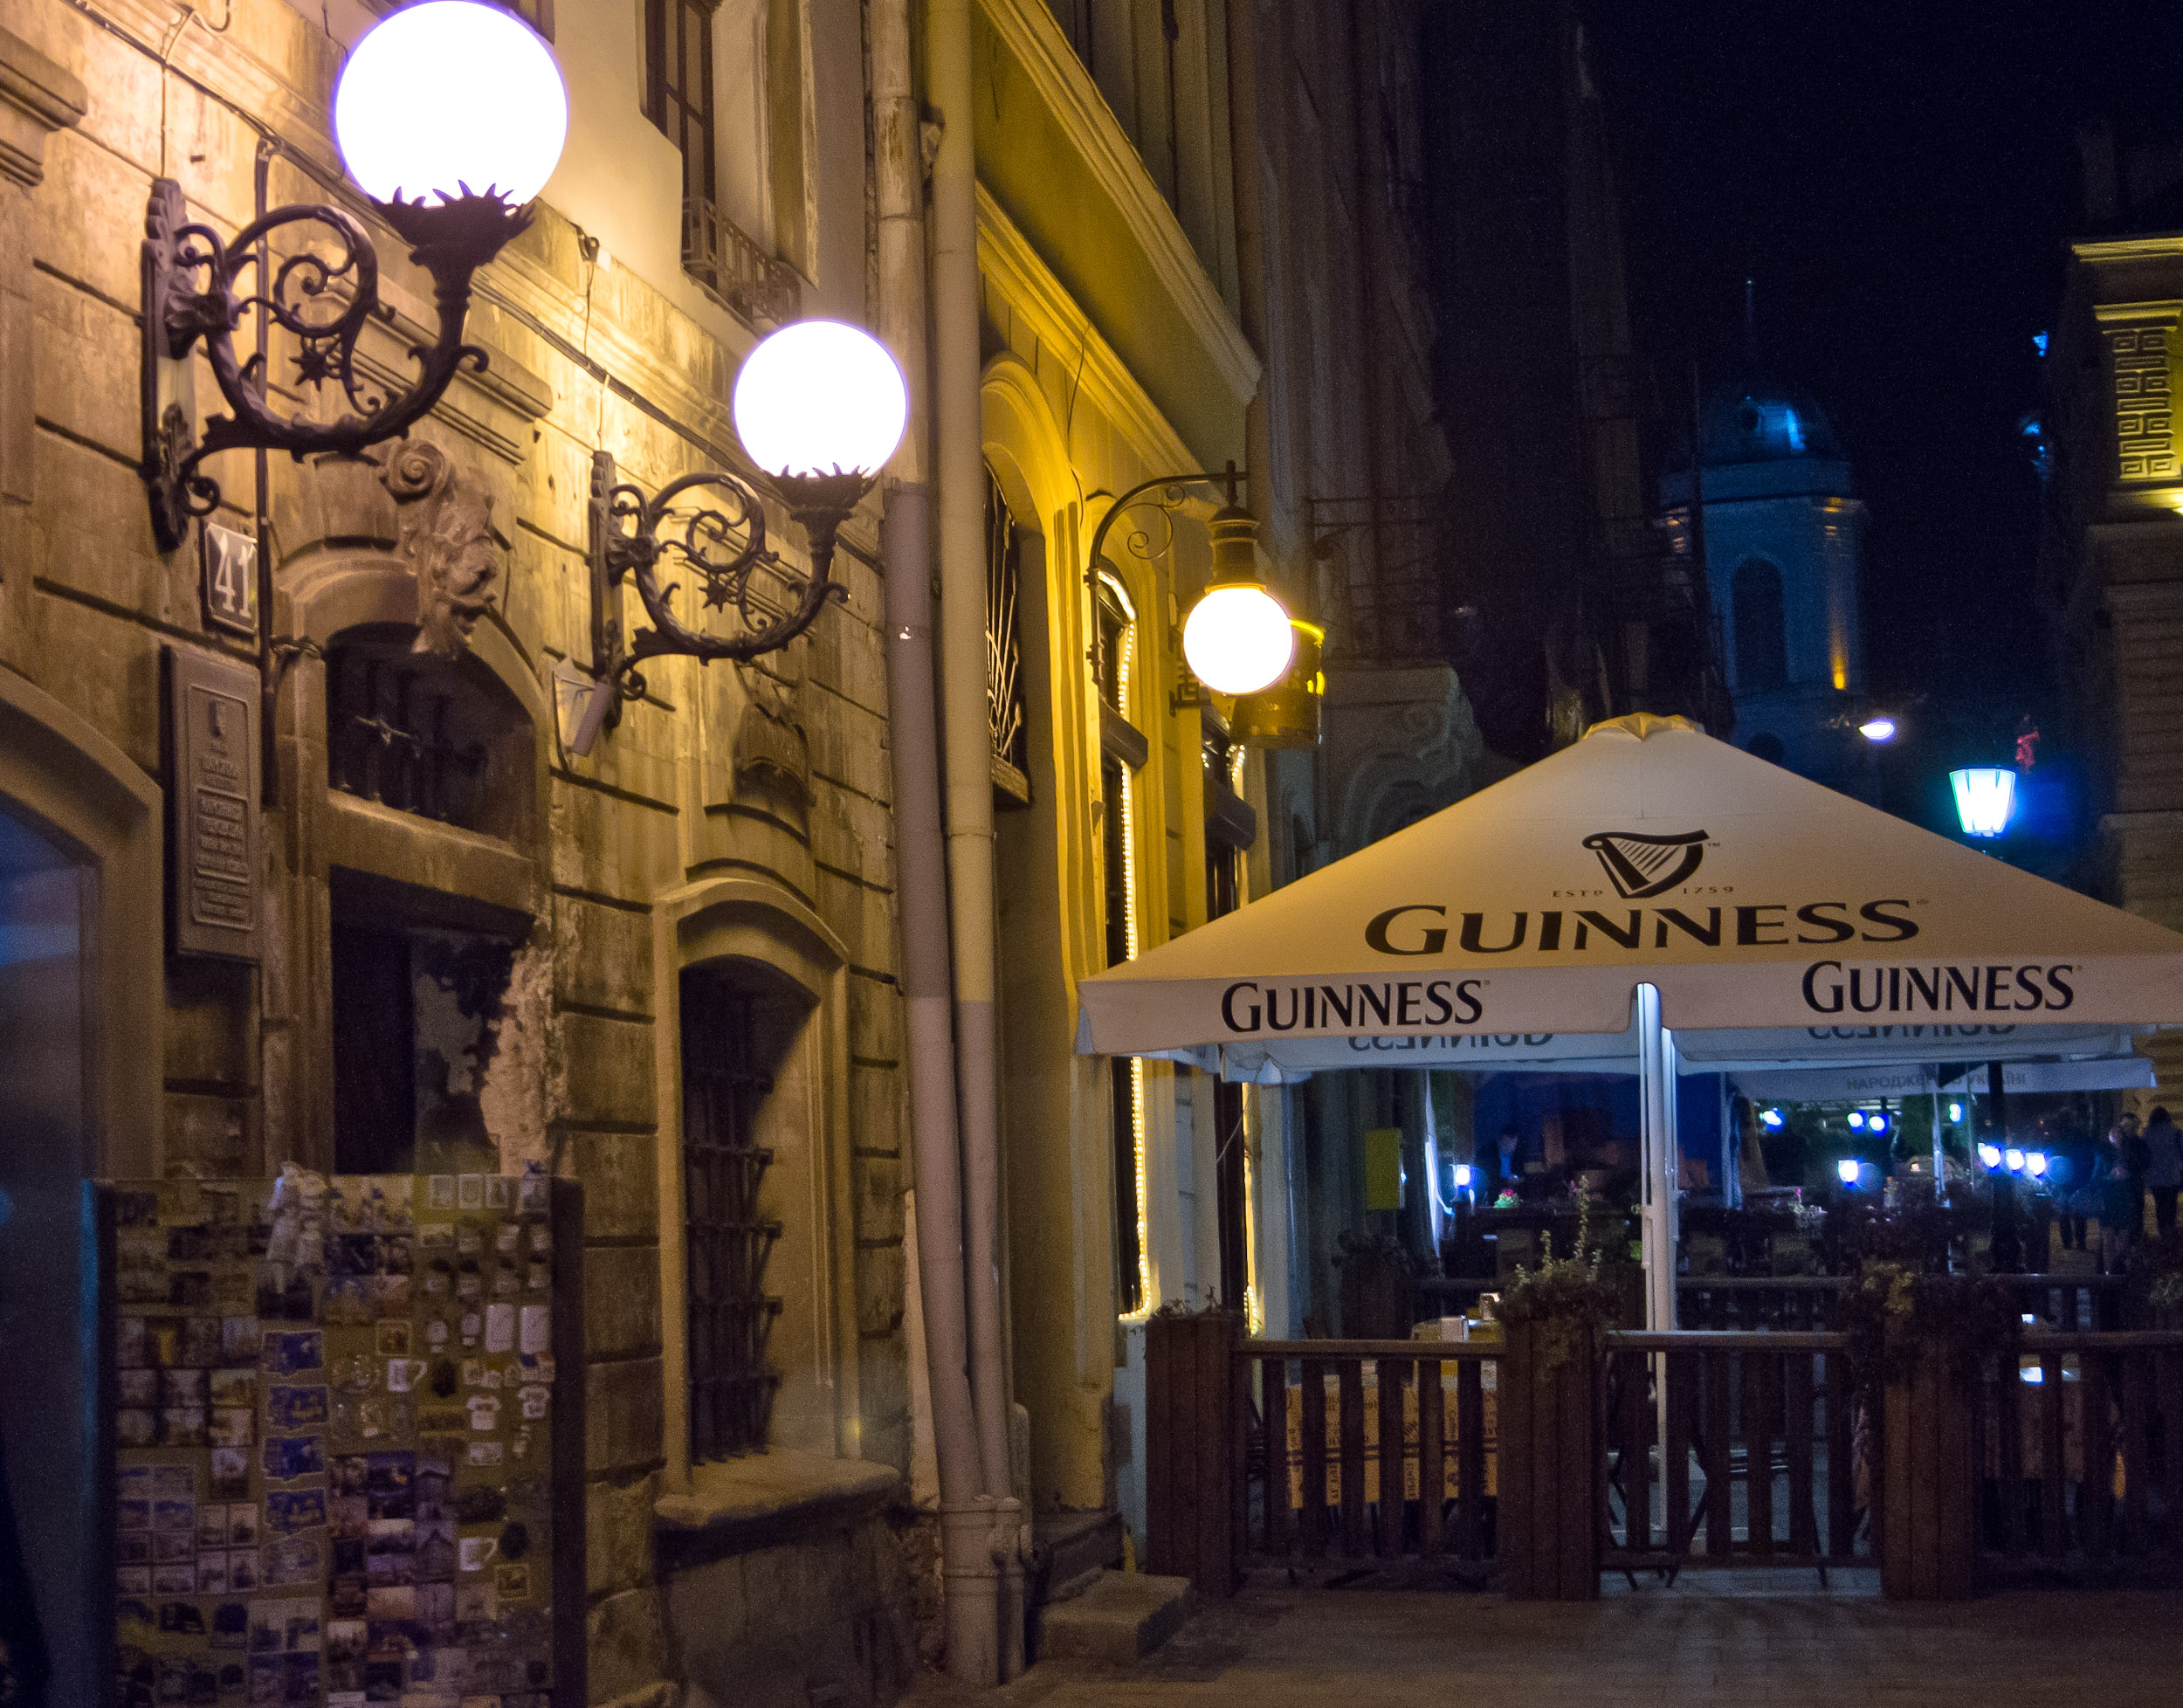
architecture, road, street, night, house, town, restaurant, evening, lighting, 2013, lviv, pentaxf3570mm, urban area